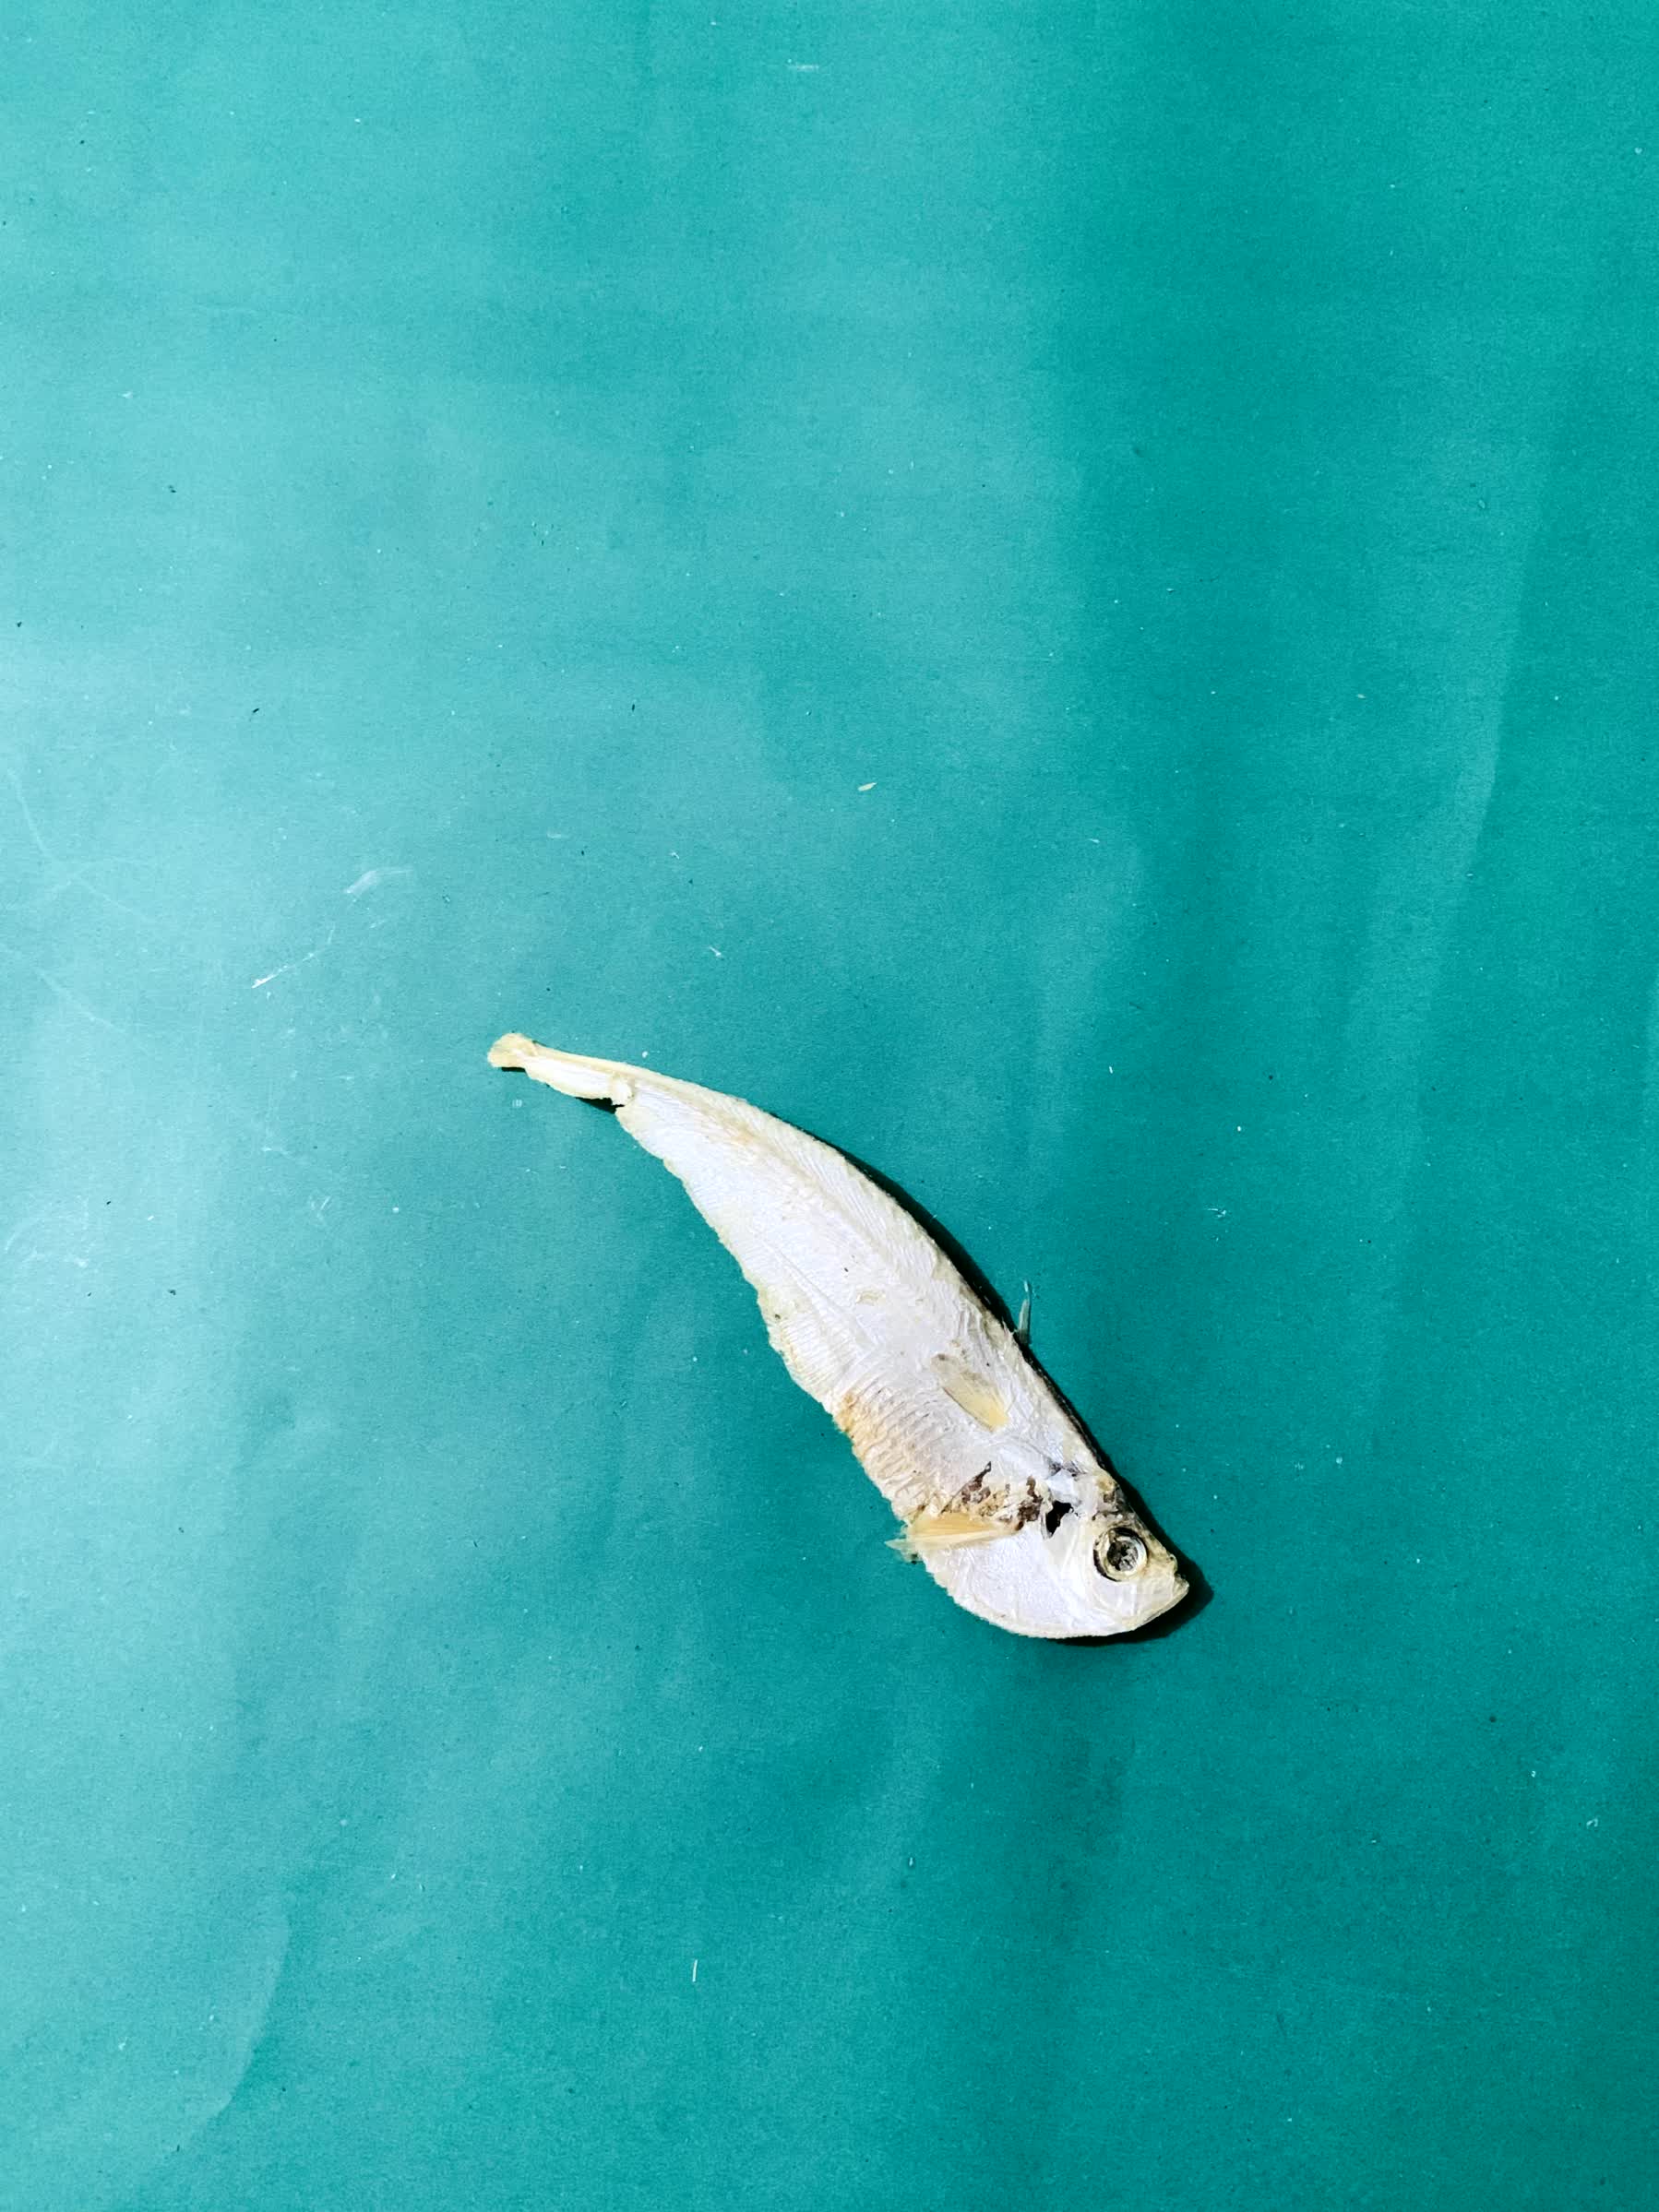
Species: Shukna Feuwa